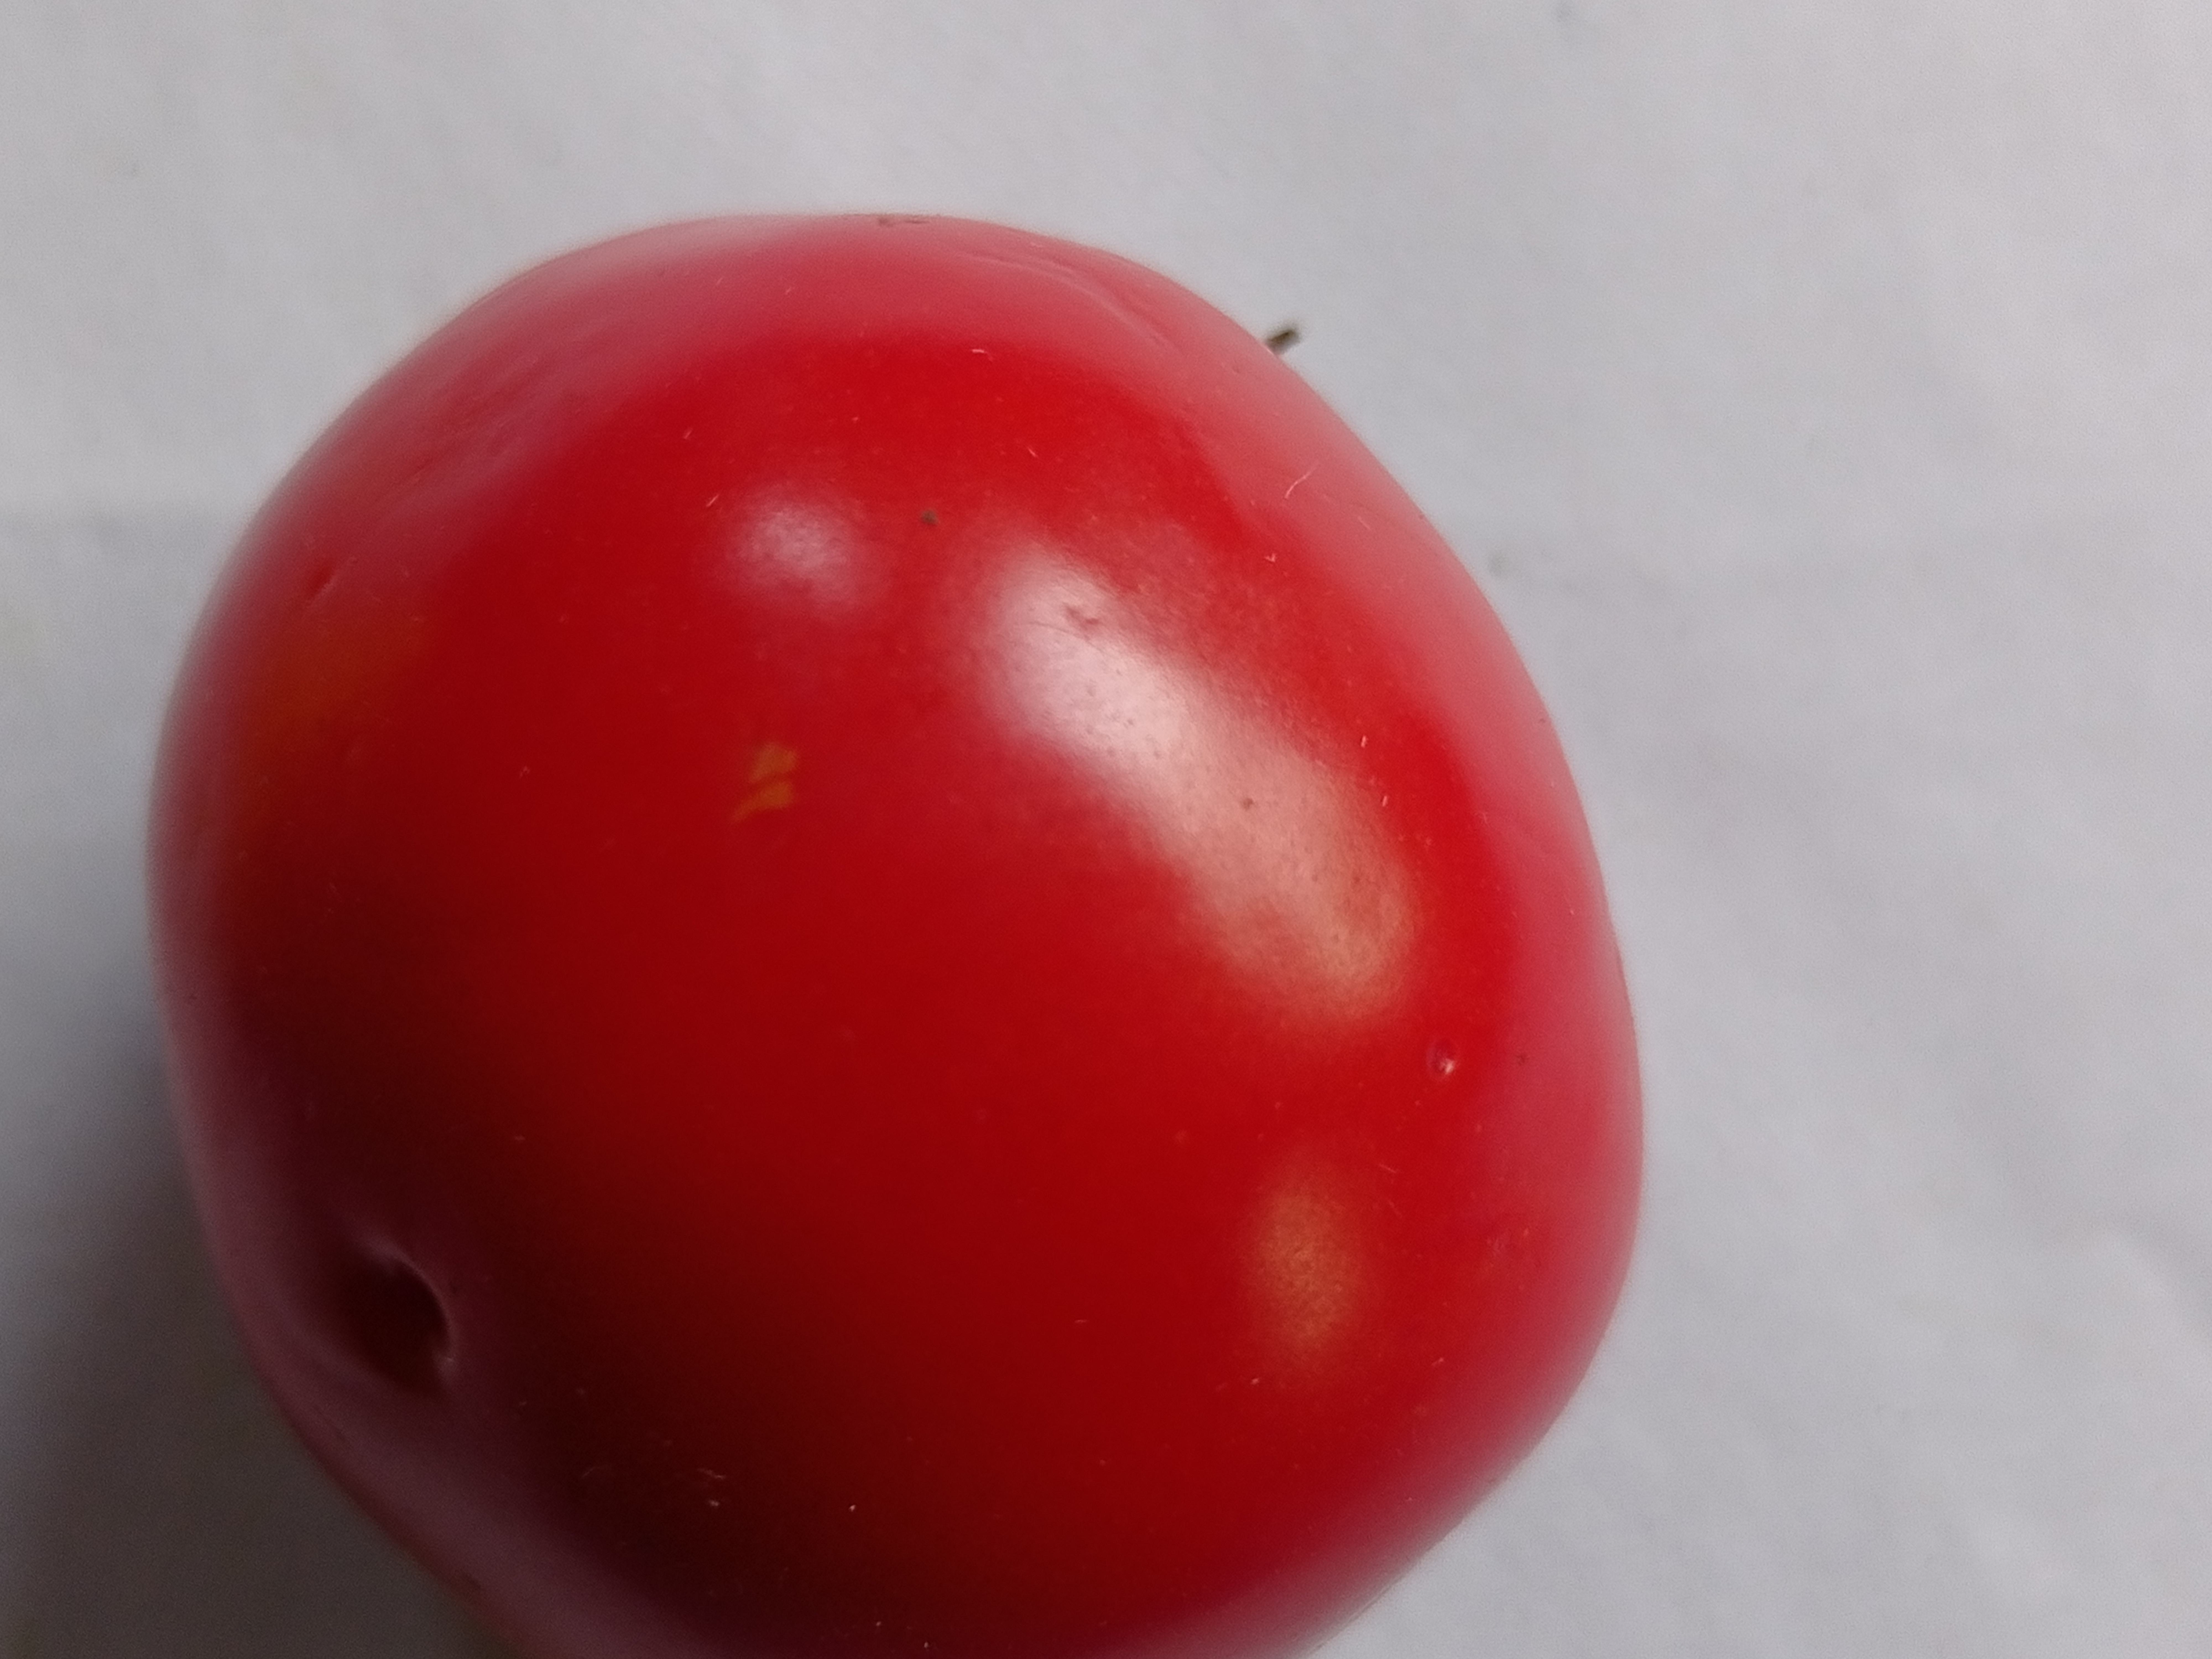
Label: Fresh